St Antony's College, Oxford

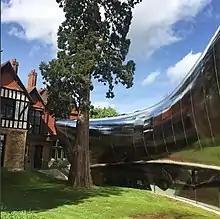
The Investcorp Building was one of Zaha Hadid's last completed projects before her death in 2016.

After a number of ambitious schemes, one of which had been designed by Oscar Niemeyer, to enlarge the college in the 1960s fell through due to lack of funds, the college decided to concentrate its efforts in providing for the construction of a small extension and acquisition of neighbouring properties. The Hilda Besse Building (then known as New Building) was opened in 1970; this building still serves its original purpose in housing the college's dining hall, graduate common room, and buttery (college bar), as well as ancillary meeting rooms. The next major expansion of the college came in 1993 with the completion of a new building to house the Nissan Institute for Japanese Studies and the Bodleian Japanese Library, whilst additional accommodation was not supplied until the Founder's Building was opened to mark the millennium in the year 2000. The Wahba Dining Hall, the main dining hall for the college located on the first floor of the Hilda Besse Building, was also used as a filming location for "The Amateur", a 2025 spy film starring Rami Malek.